Stephen Kalong Ningkan

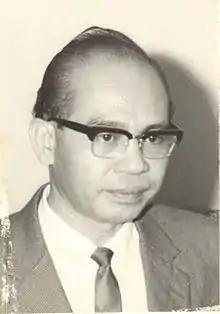

Stephen Kalong Ningkan (20 August 1920 – 31 March 1997) was a Malaysian politician who served as the first Chief Minister of Sarawak from 1963 to 1966.